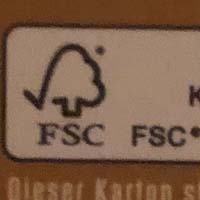
Plastic recycling code class: 8_no_plastic